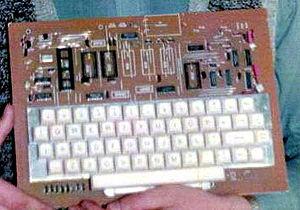
Le Galaksija était à l'origine un ordinateur à monter soi-même conçu par Voja Antonić, en Yougoslavie. On pouvait le monter soi-même à partir de parties achetées ou récupérées, se procurer un kit prêt-à-monter ou encore, plus tard, l'acheter sous forme assemblée et prête à l'emploi.